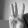
ASL letter: W